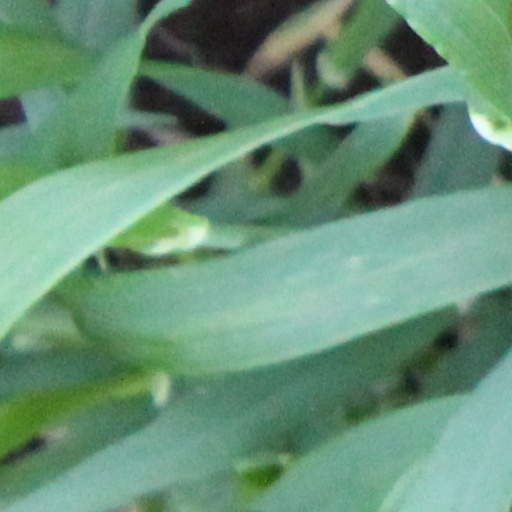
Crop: wheat